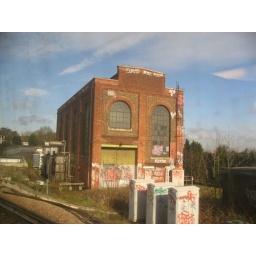
A brick building standing alone by the railroad, just thought it looked interesting